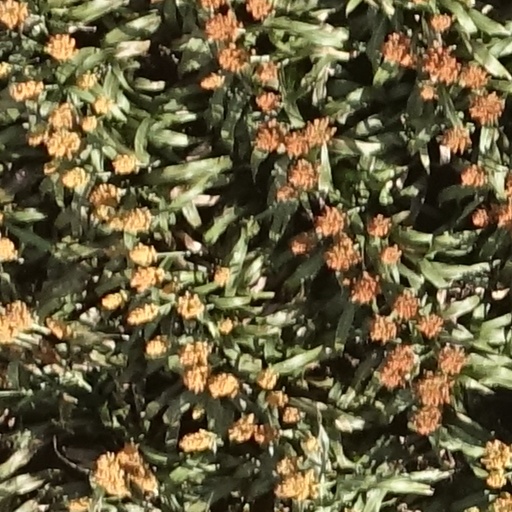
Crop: sorghum